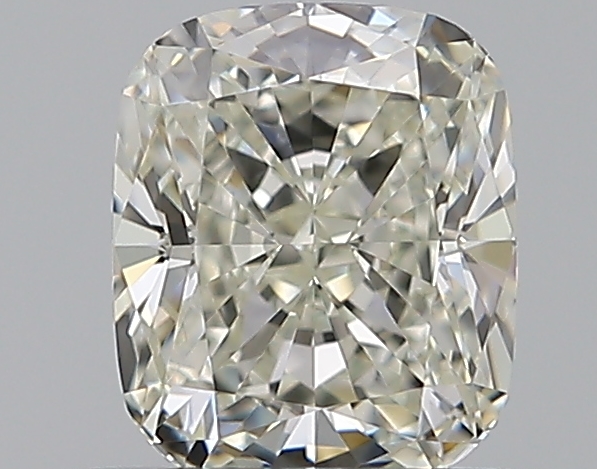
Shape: cushion
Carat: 0.71
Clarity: VVS1
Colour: K
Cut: EX
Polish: EX
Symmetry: EX
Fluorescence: N
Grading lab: GIA
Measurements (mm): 5.49 x 4.6 x 3.21